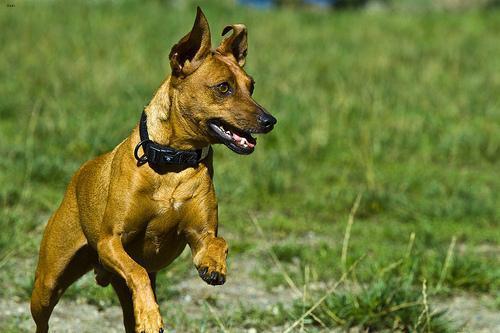
miniature pinscher